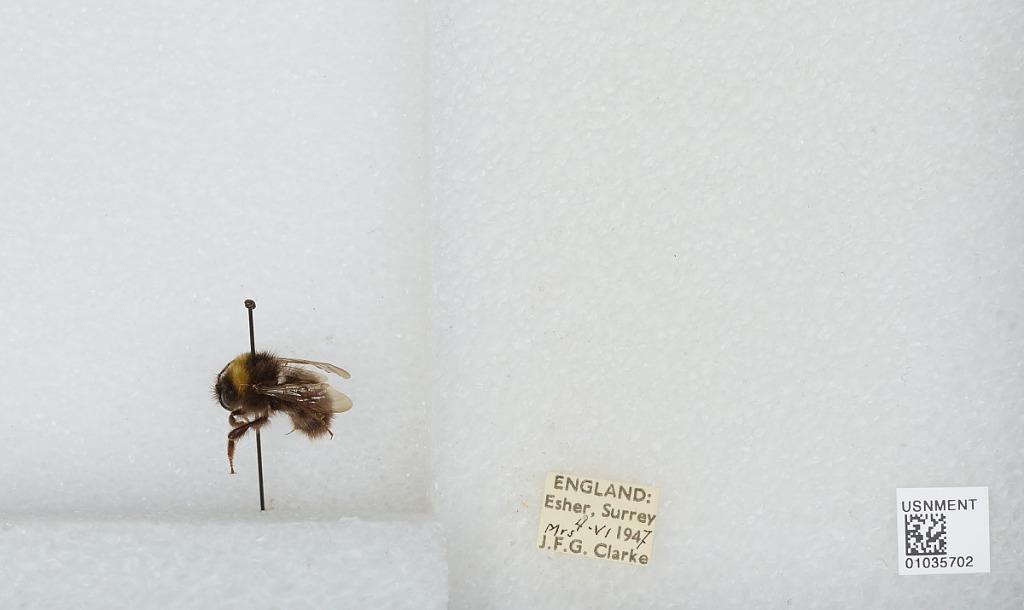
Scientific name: Bombus (Pyrobombus) pratorum (Linnaeus)
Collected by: J. Clarke
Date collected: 1947-6-4
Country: United Kingdom
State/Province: England
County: Surrey
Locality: Esher
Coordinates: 51.3691, -0.365